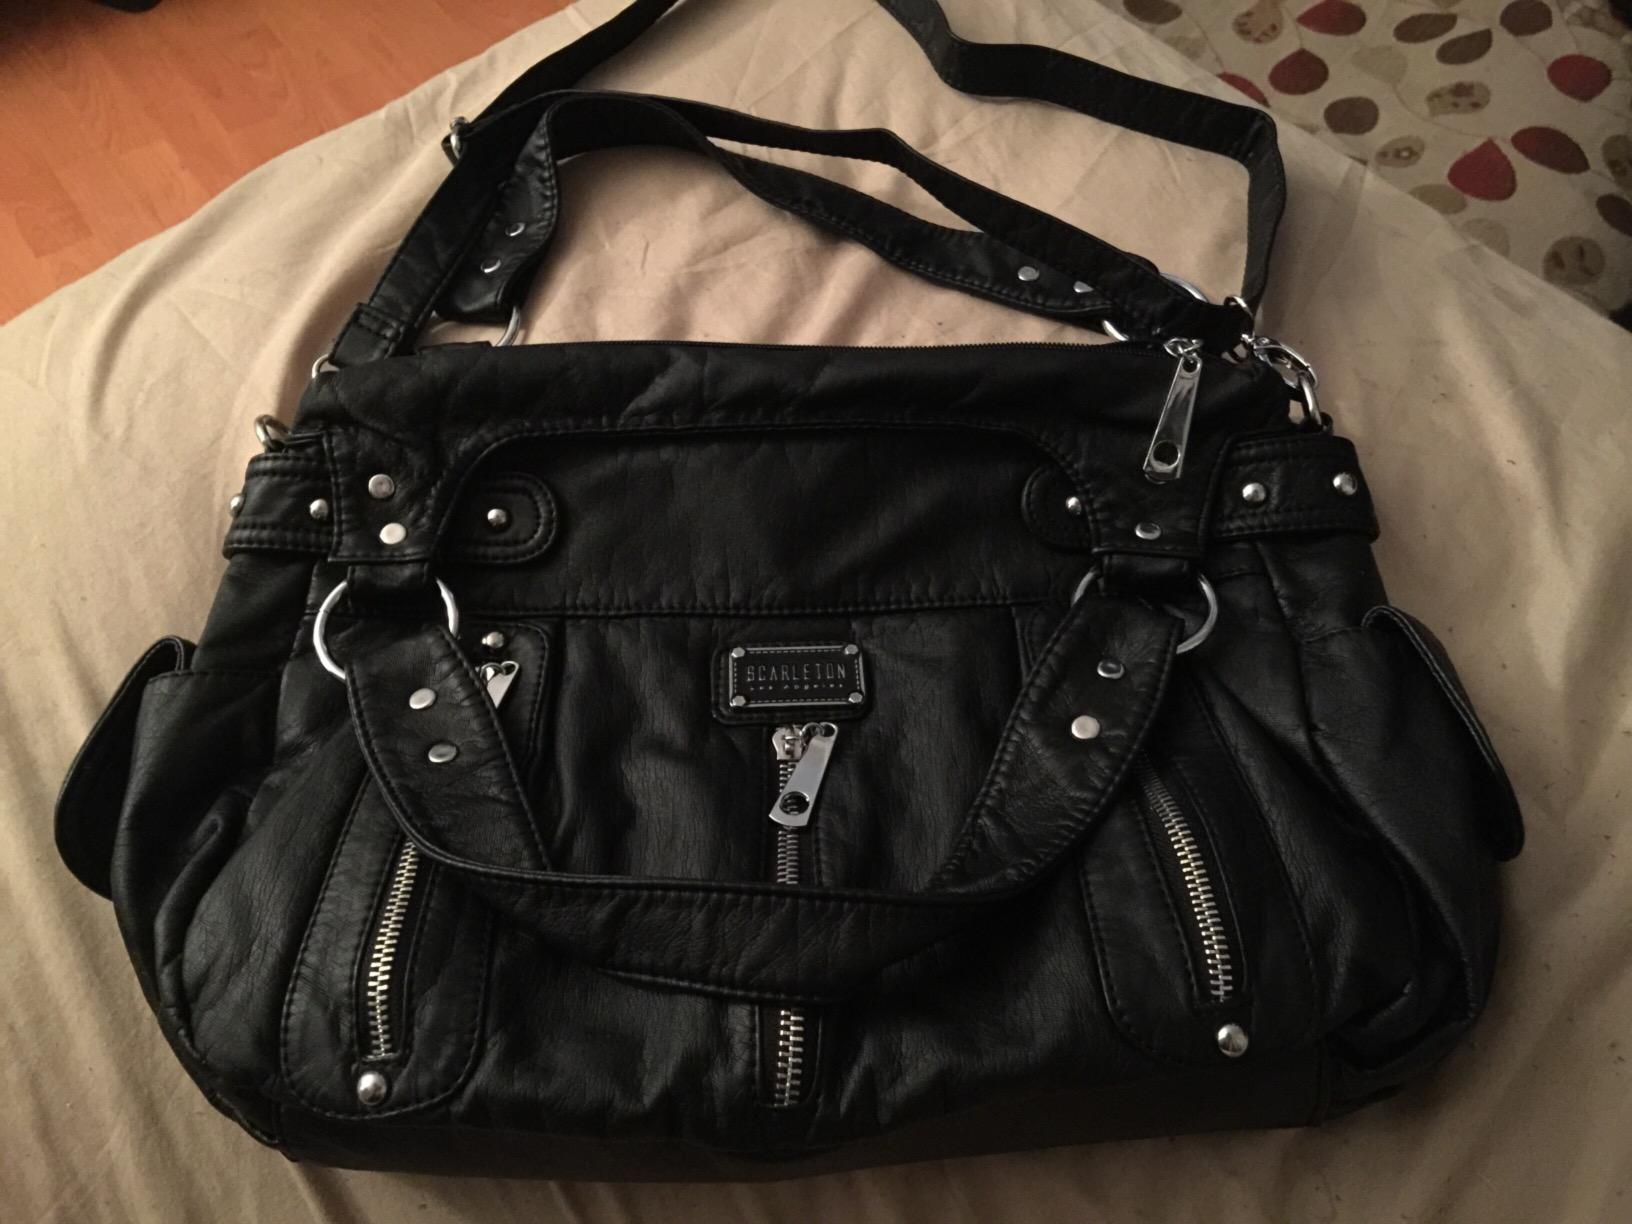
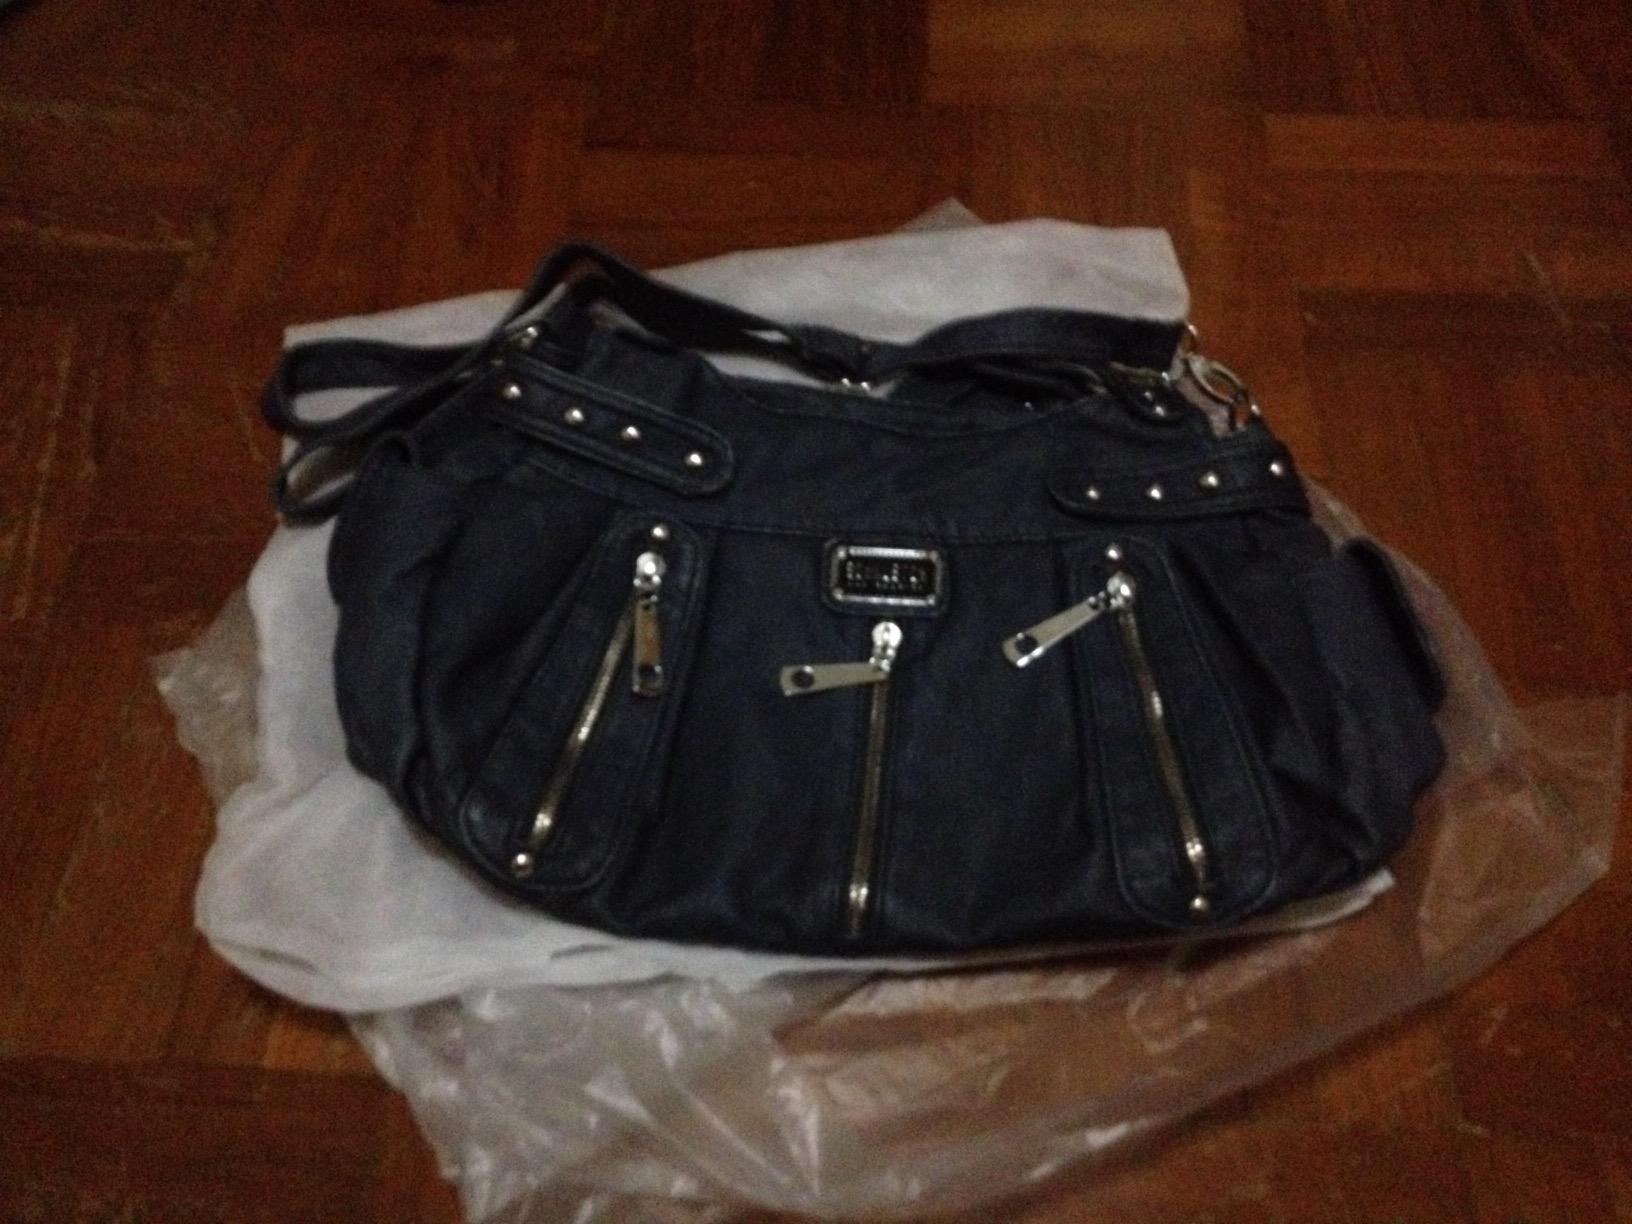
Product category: accessories_handbag
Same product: no